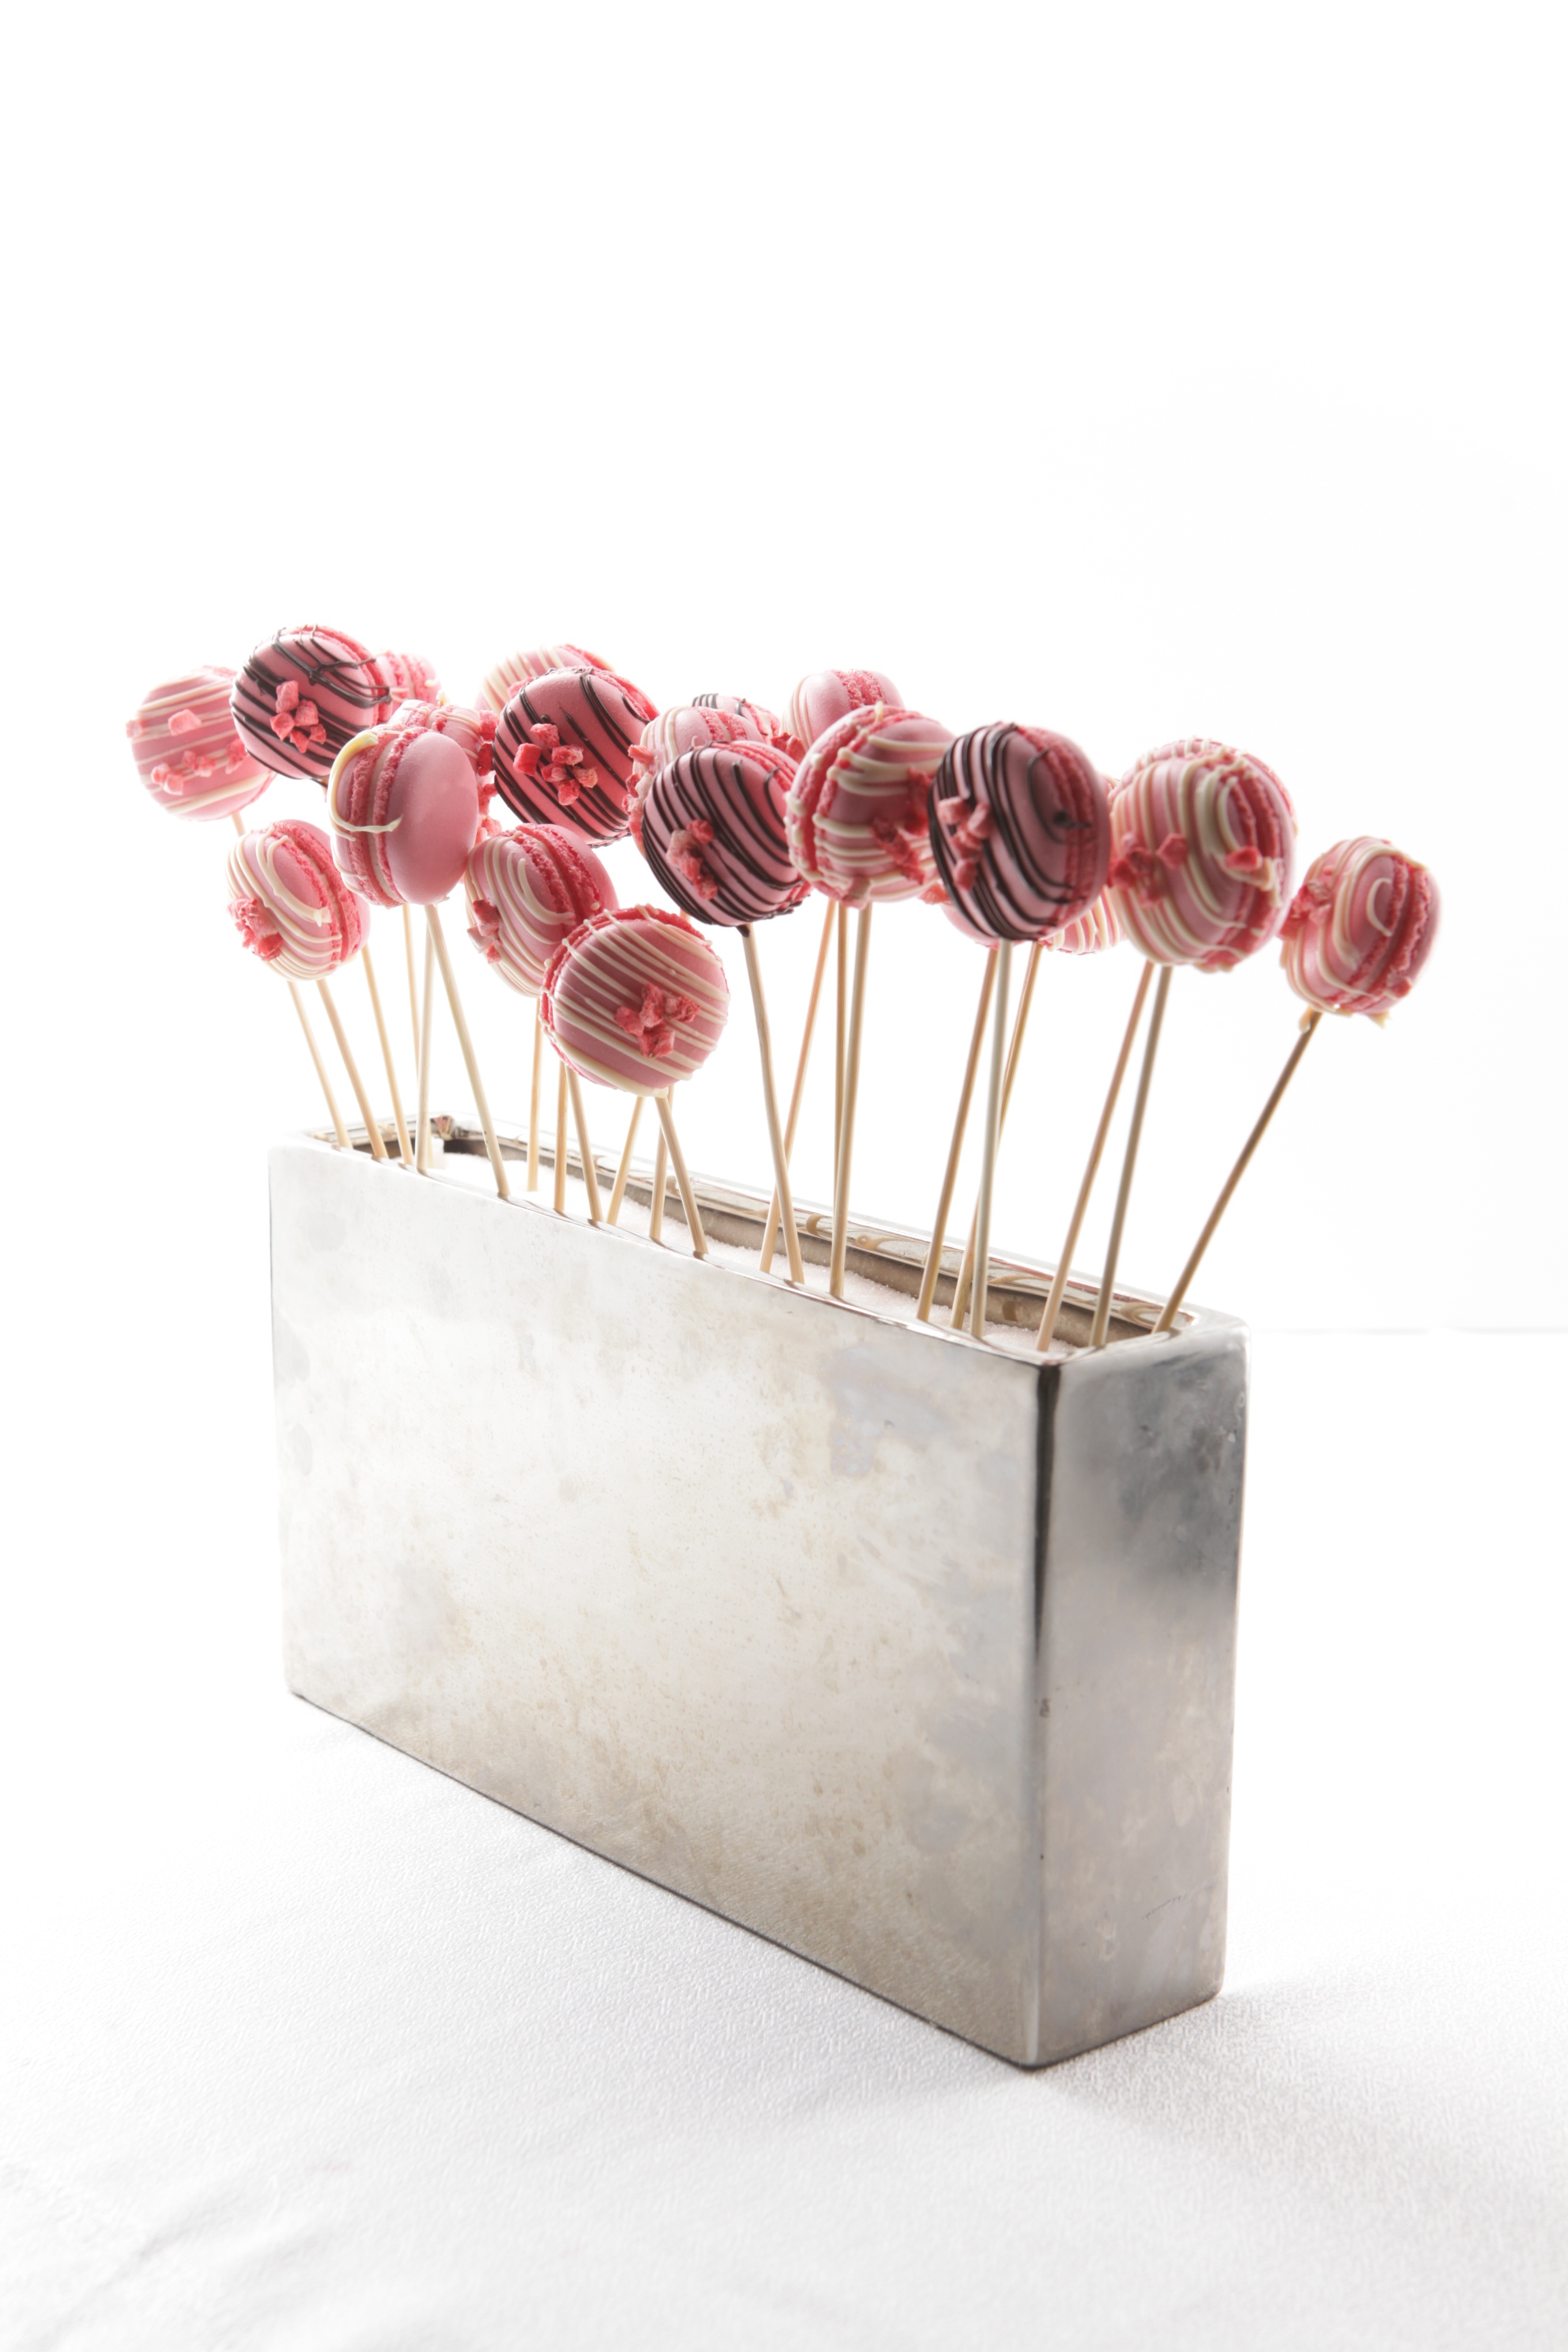
flower, petal, heart, food, pink, dessert, lighting, sugar, sweets, candy